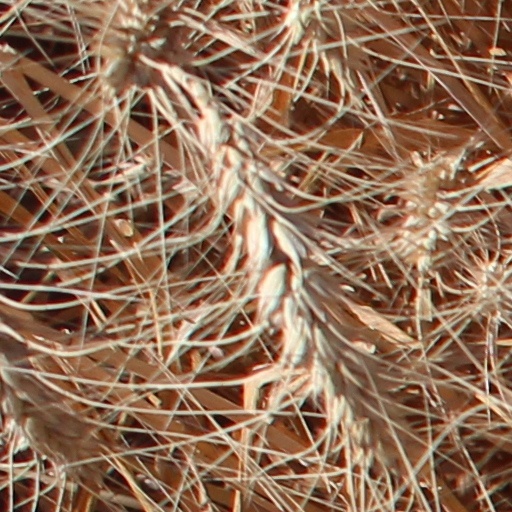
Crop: wheat